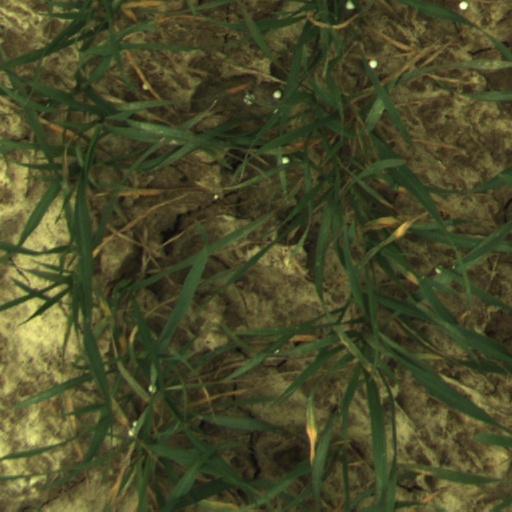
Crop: wheat